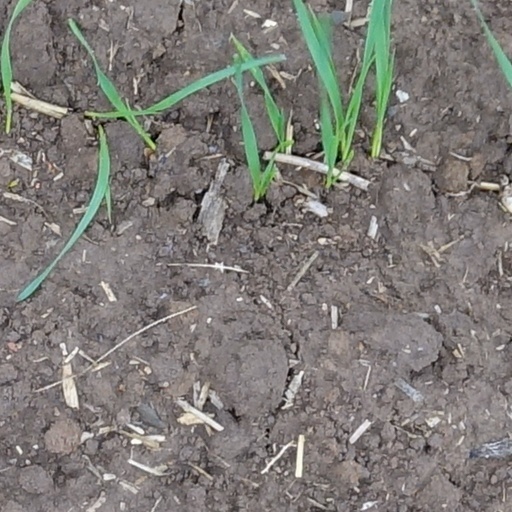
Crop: wheat